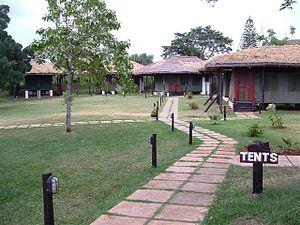
Kenya - Kisumu - Koboko point - l'hotel camping
Kisumu, troisième plus grande ville du Kenya après Nairobi et Mombasa, est le chef-lieu du comté de Kisumu et du district de Kisumu Town West, ainsi que de la circonscription électorale du même nom. Elle fut aussi, jusqu'en 2013, le chef-lieu de l'ancienne province de Nyanza.